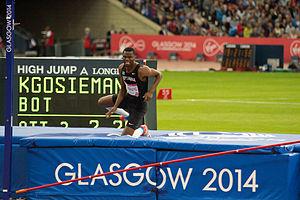
Kabelo Kgosiemang est un athlète du Botswana, spécialiste du saut en hauteur. Il détient le record national avec 2,34 m. Il appartient au club LT DSHS Köln.